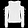
Label: Pullover